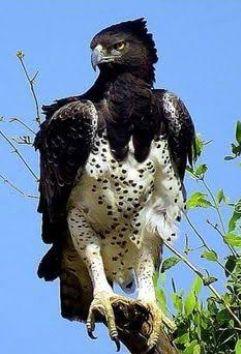
Tai mkubwa anayefanana na tai mweusi na mweupe akiwa ametua kwenye tawi la mti anatazama upande wa kushoto na manyoya yake ya kifua yana mado meusi. Asili ya picha ni anga la buluu na majani ya kijani.